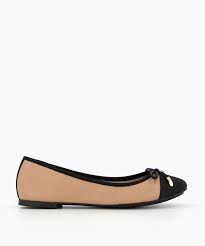
Label: Ballet Flat